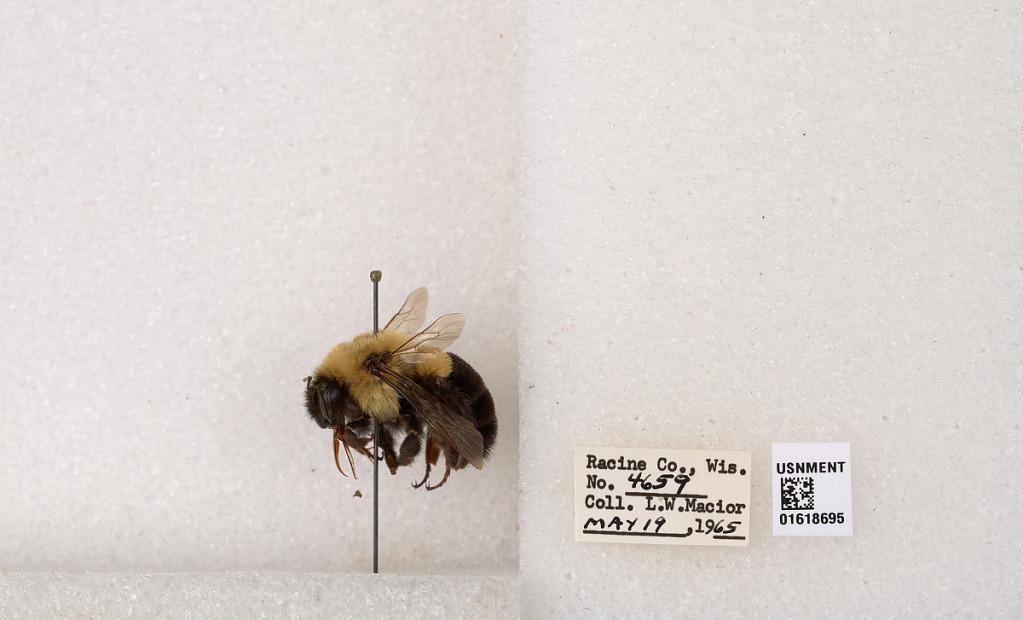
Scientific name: Bombus impatiens Cresson
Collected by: L. Macior
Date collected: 1965-5-19
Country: United States
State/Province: Wisconsin
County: Racine
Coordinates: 42.7299, -87.8123